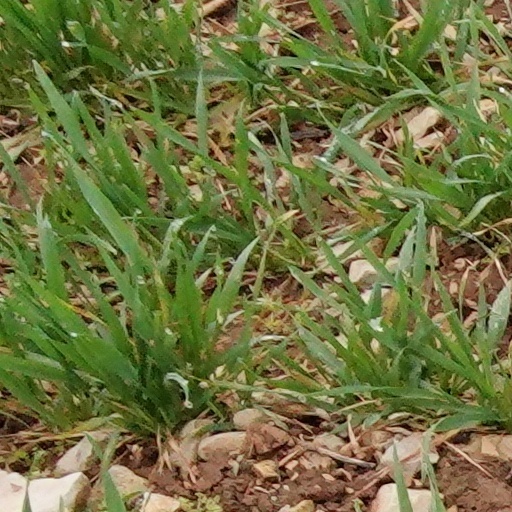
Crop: wheat